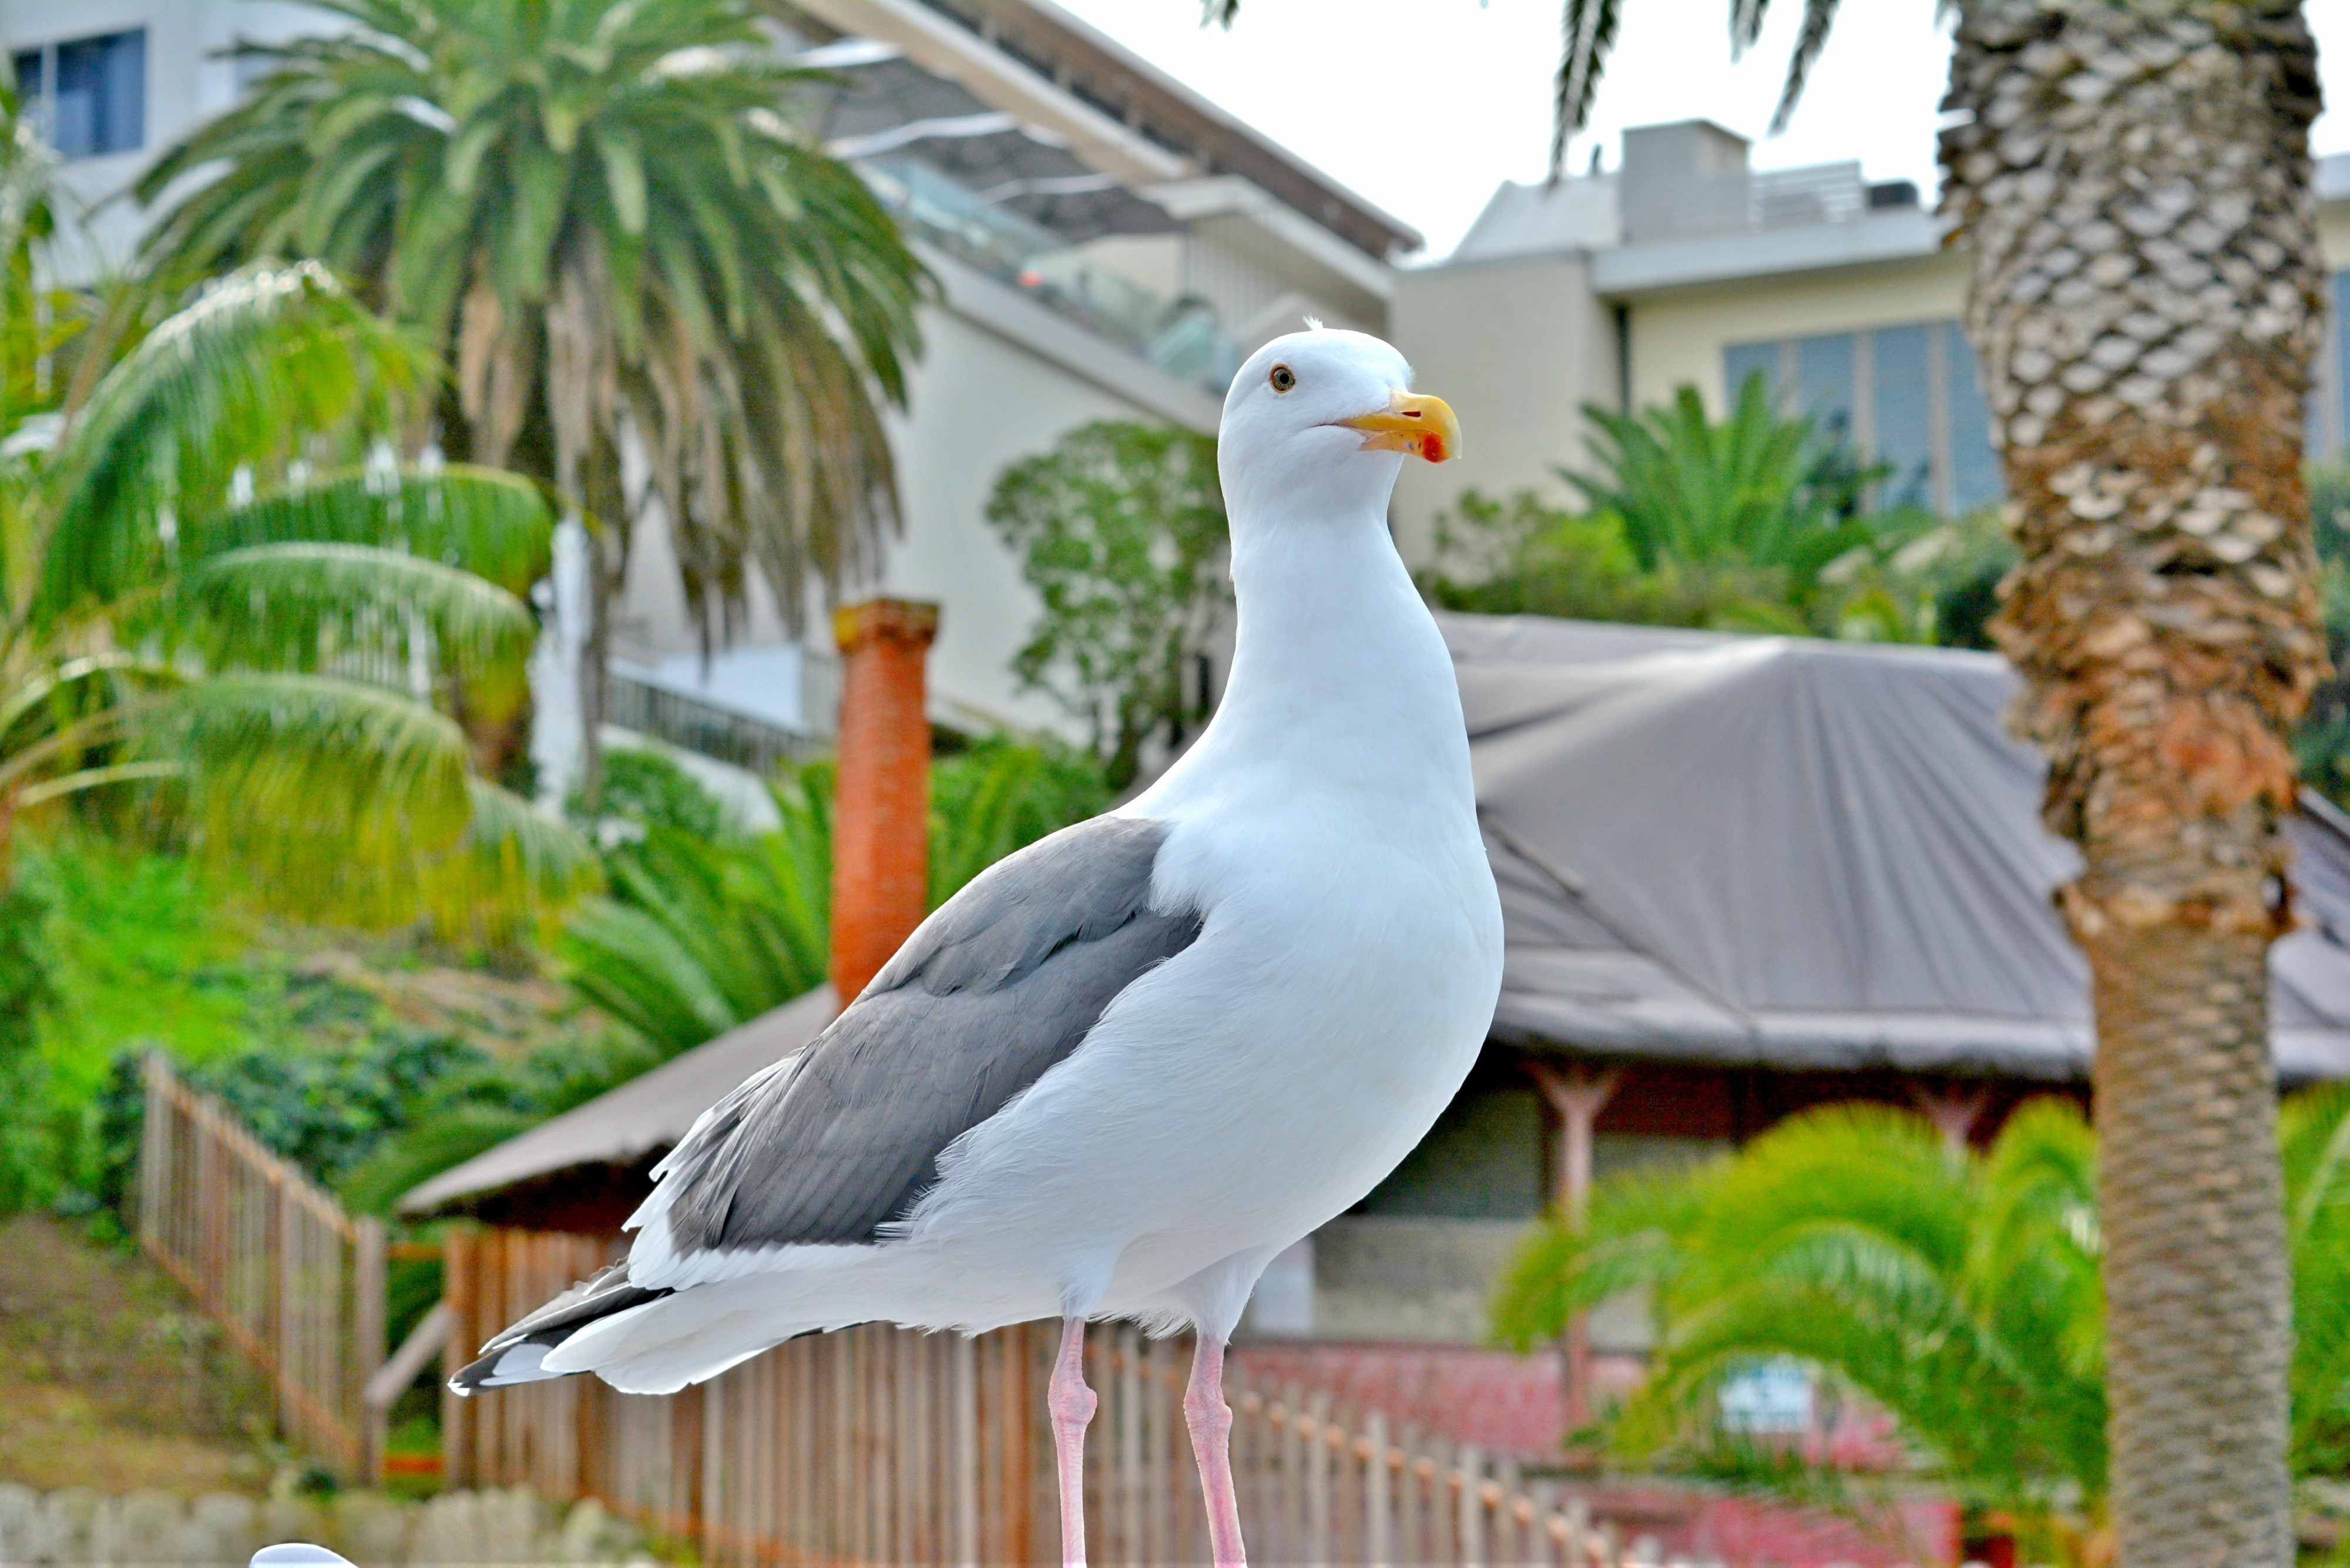
bird, seabird, beak, fauna, vertebrate